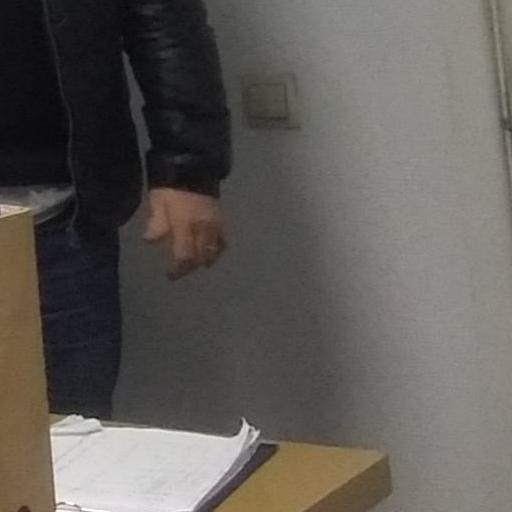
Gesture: no_gesture